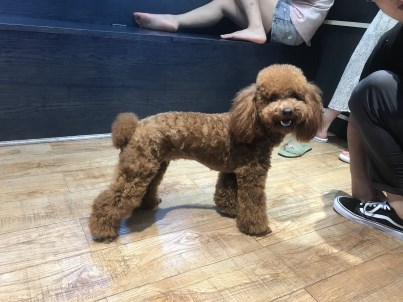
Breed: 2925-n000114-toy_poodle